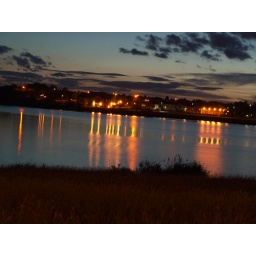
Moonlit sky over the Furzton lake